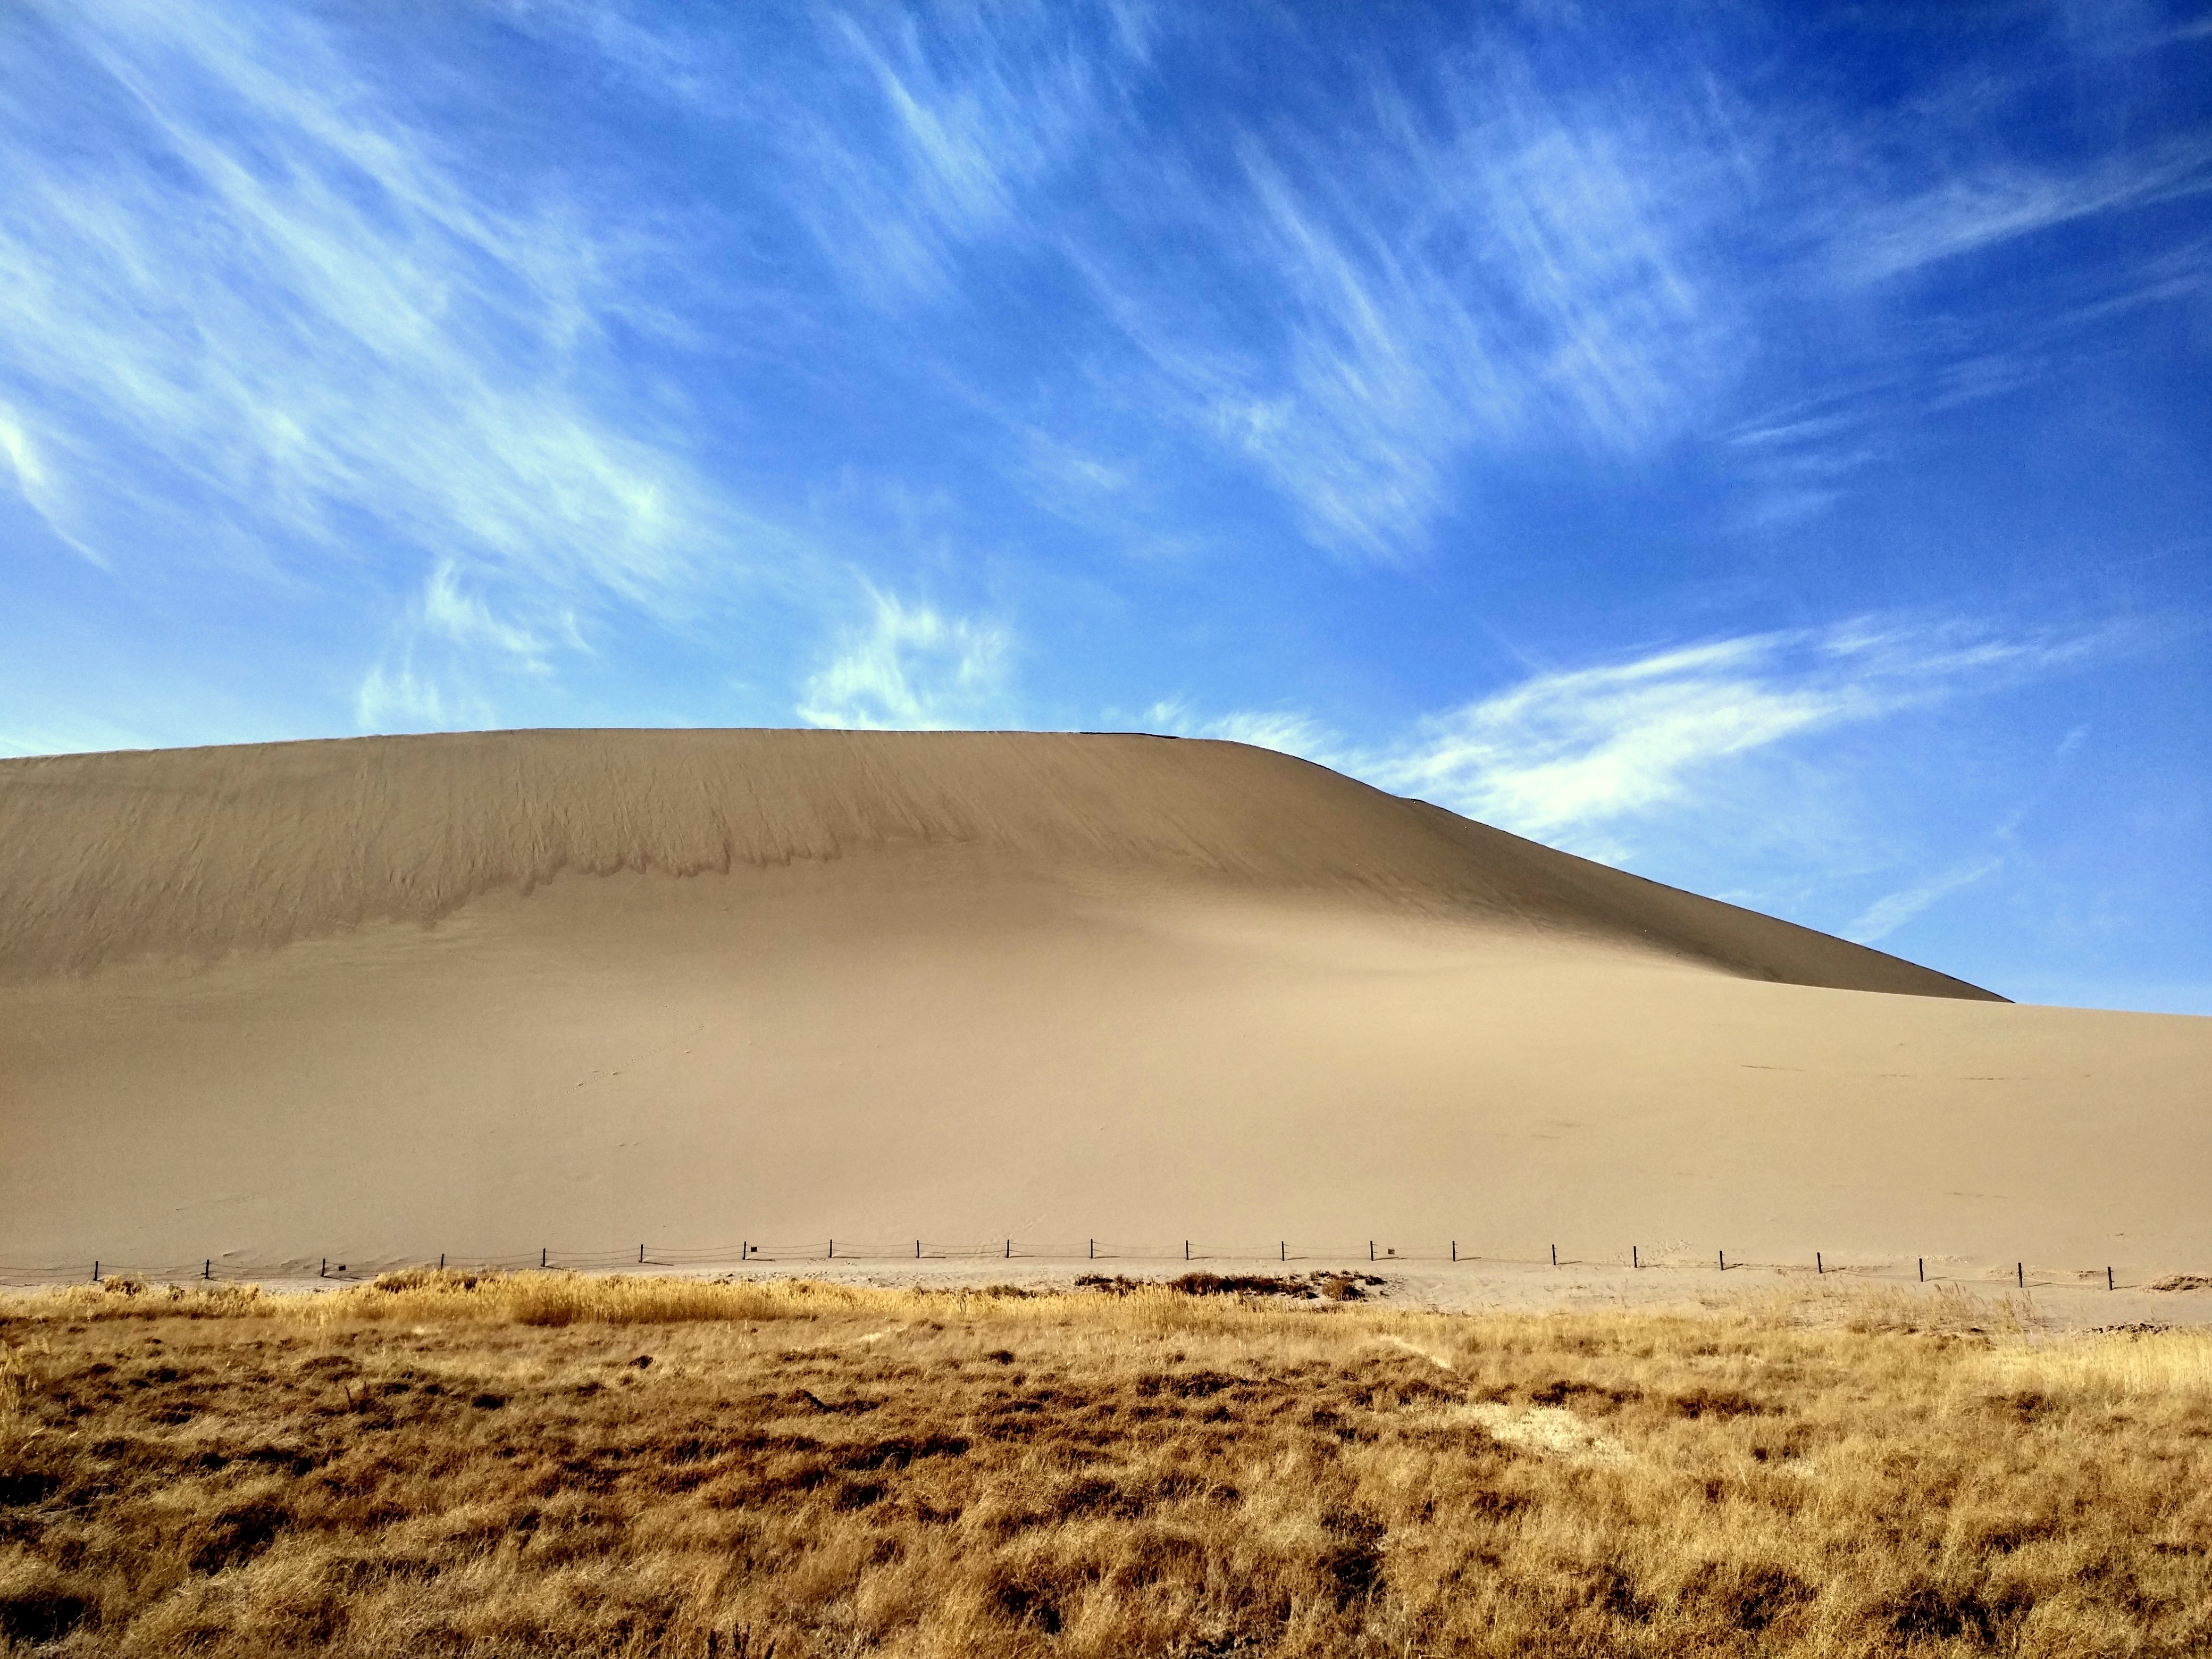
landscape, sand, horizon, cloud, sky, field, prairie, hill, desert, dune, wind, soil, material, plain, blue sky, grassland, plateau, habitat, ecosystem, steppe, landform, erg, natural environment, geographical feature, aeolian landform, hoang sa, sand mountain